NGC 708

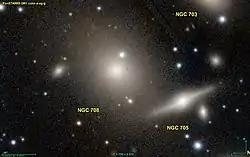
NGC 708 imaged by Pan-STARRS

NGC 708 is an elliptical galaxy located 240 million light-years away in the constellation Andromeda. It was discovered by German-British astronomer William Herschel on September 21, 1786. It is classified as a cD galaxy and is the brightest member of Abell 262. NGC 708 is a weak FR I radio galaxy and is also classified as a type 2 Seyfert galaxy.